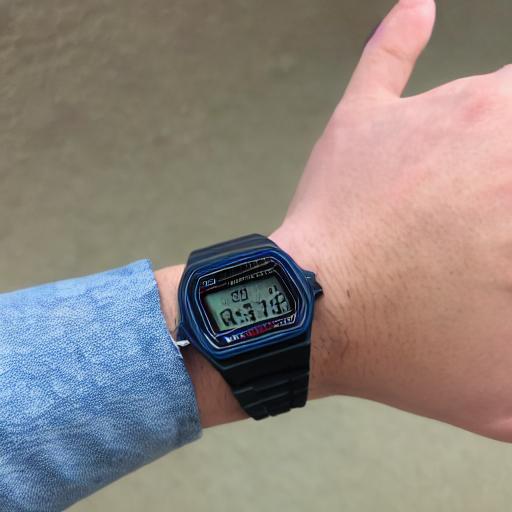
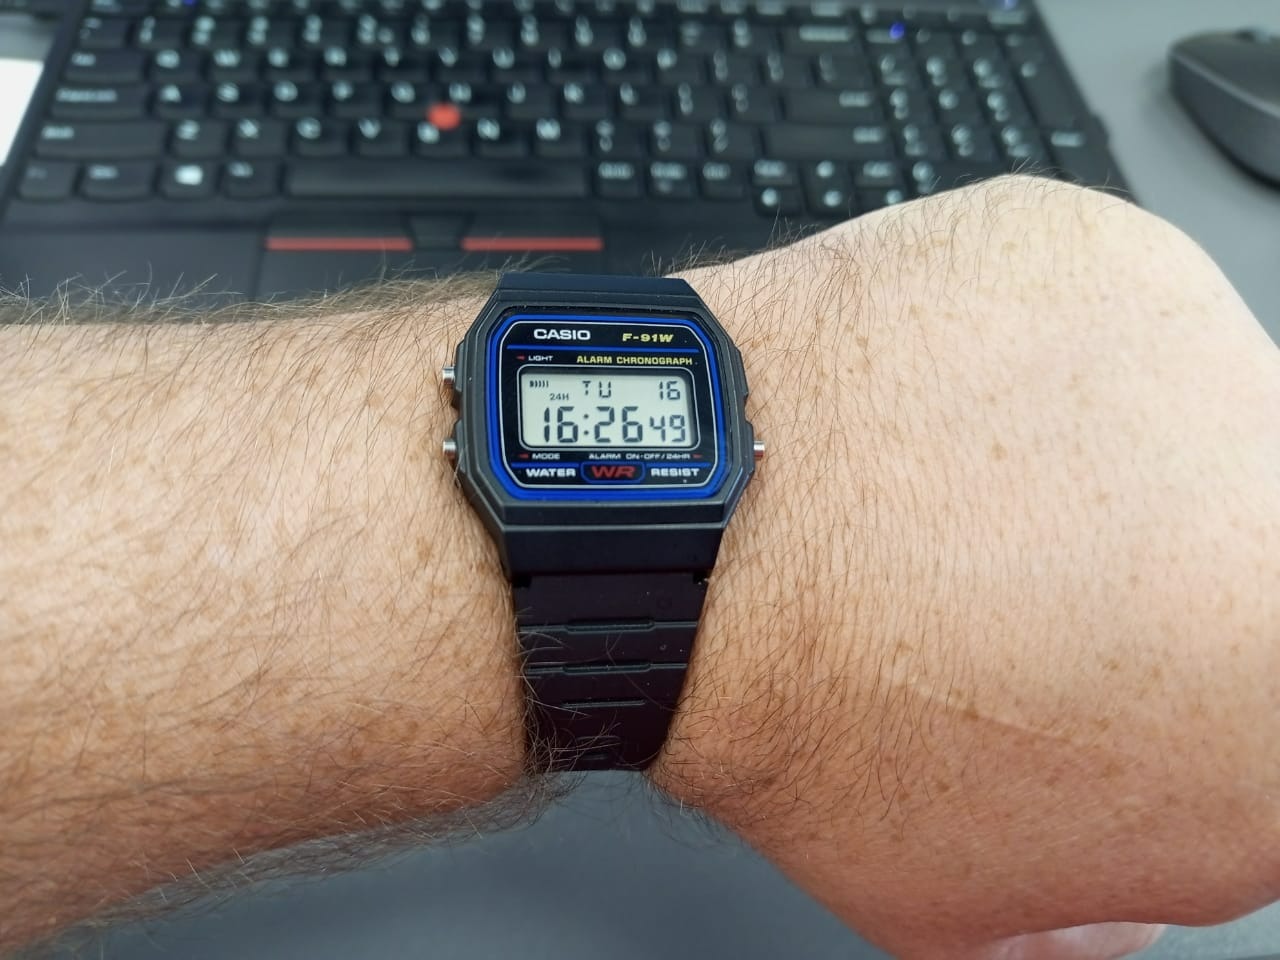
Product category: accessories_watch
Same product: no